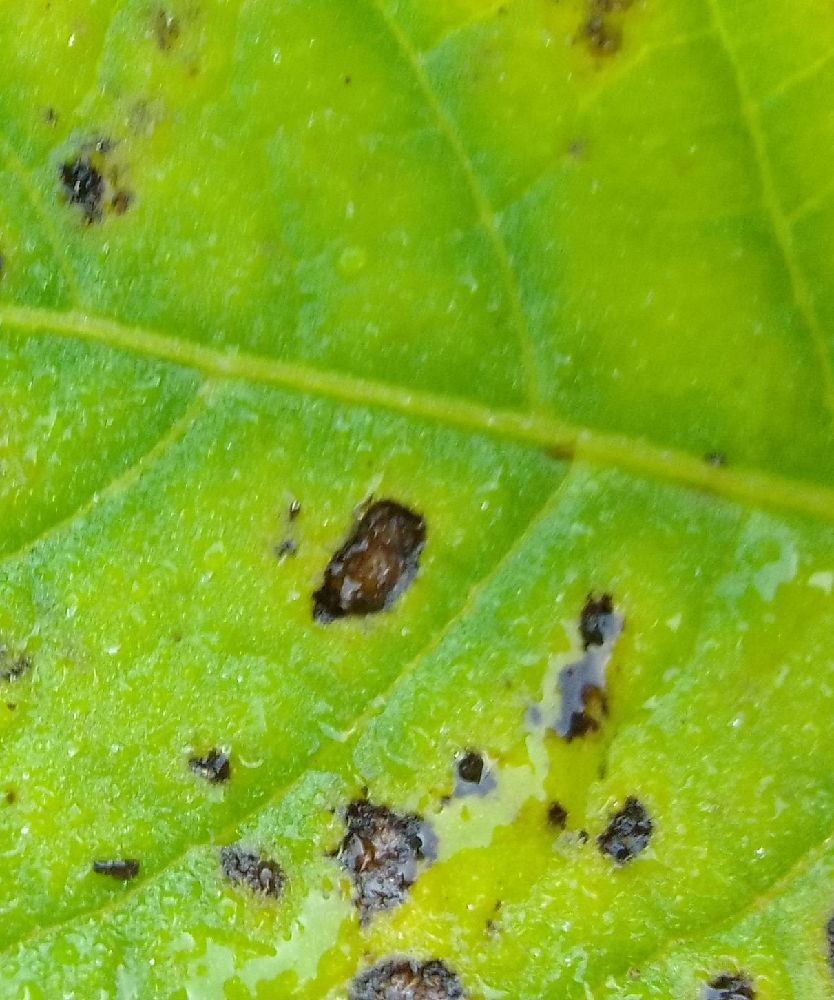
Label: Early blight